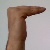
The image shows a hand gesture representing a space in Indian Sign Language.